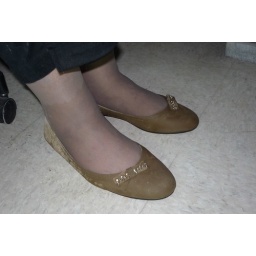
Playing in water, in office parking, in steaming water near draining pipe